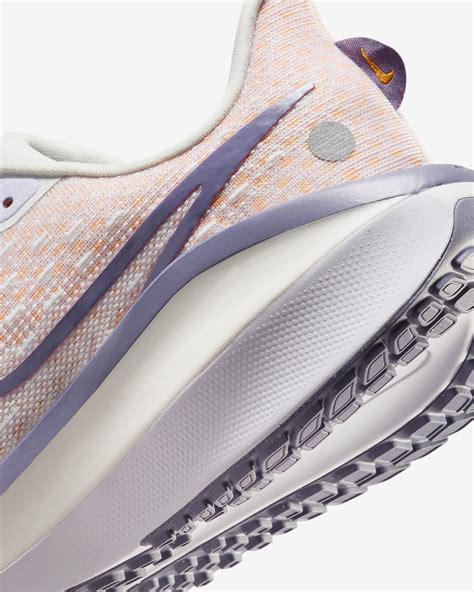
Brand: Nike
Model: Vomero 17